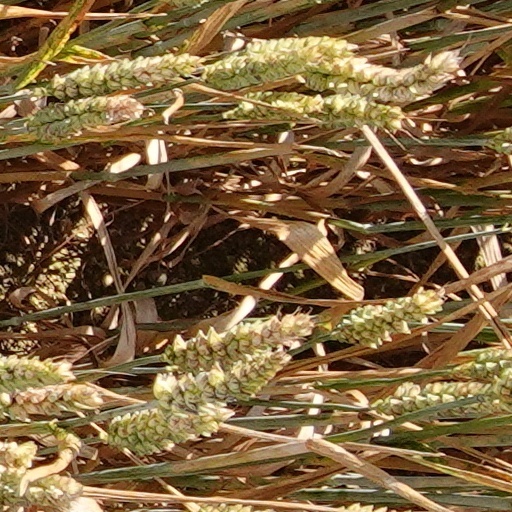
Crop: wheat